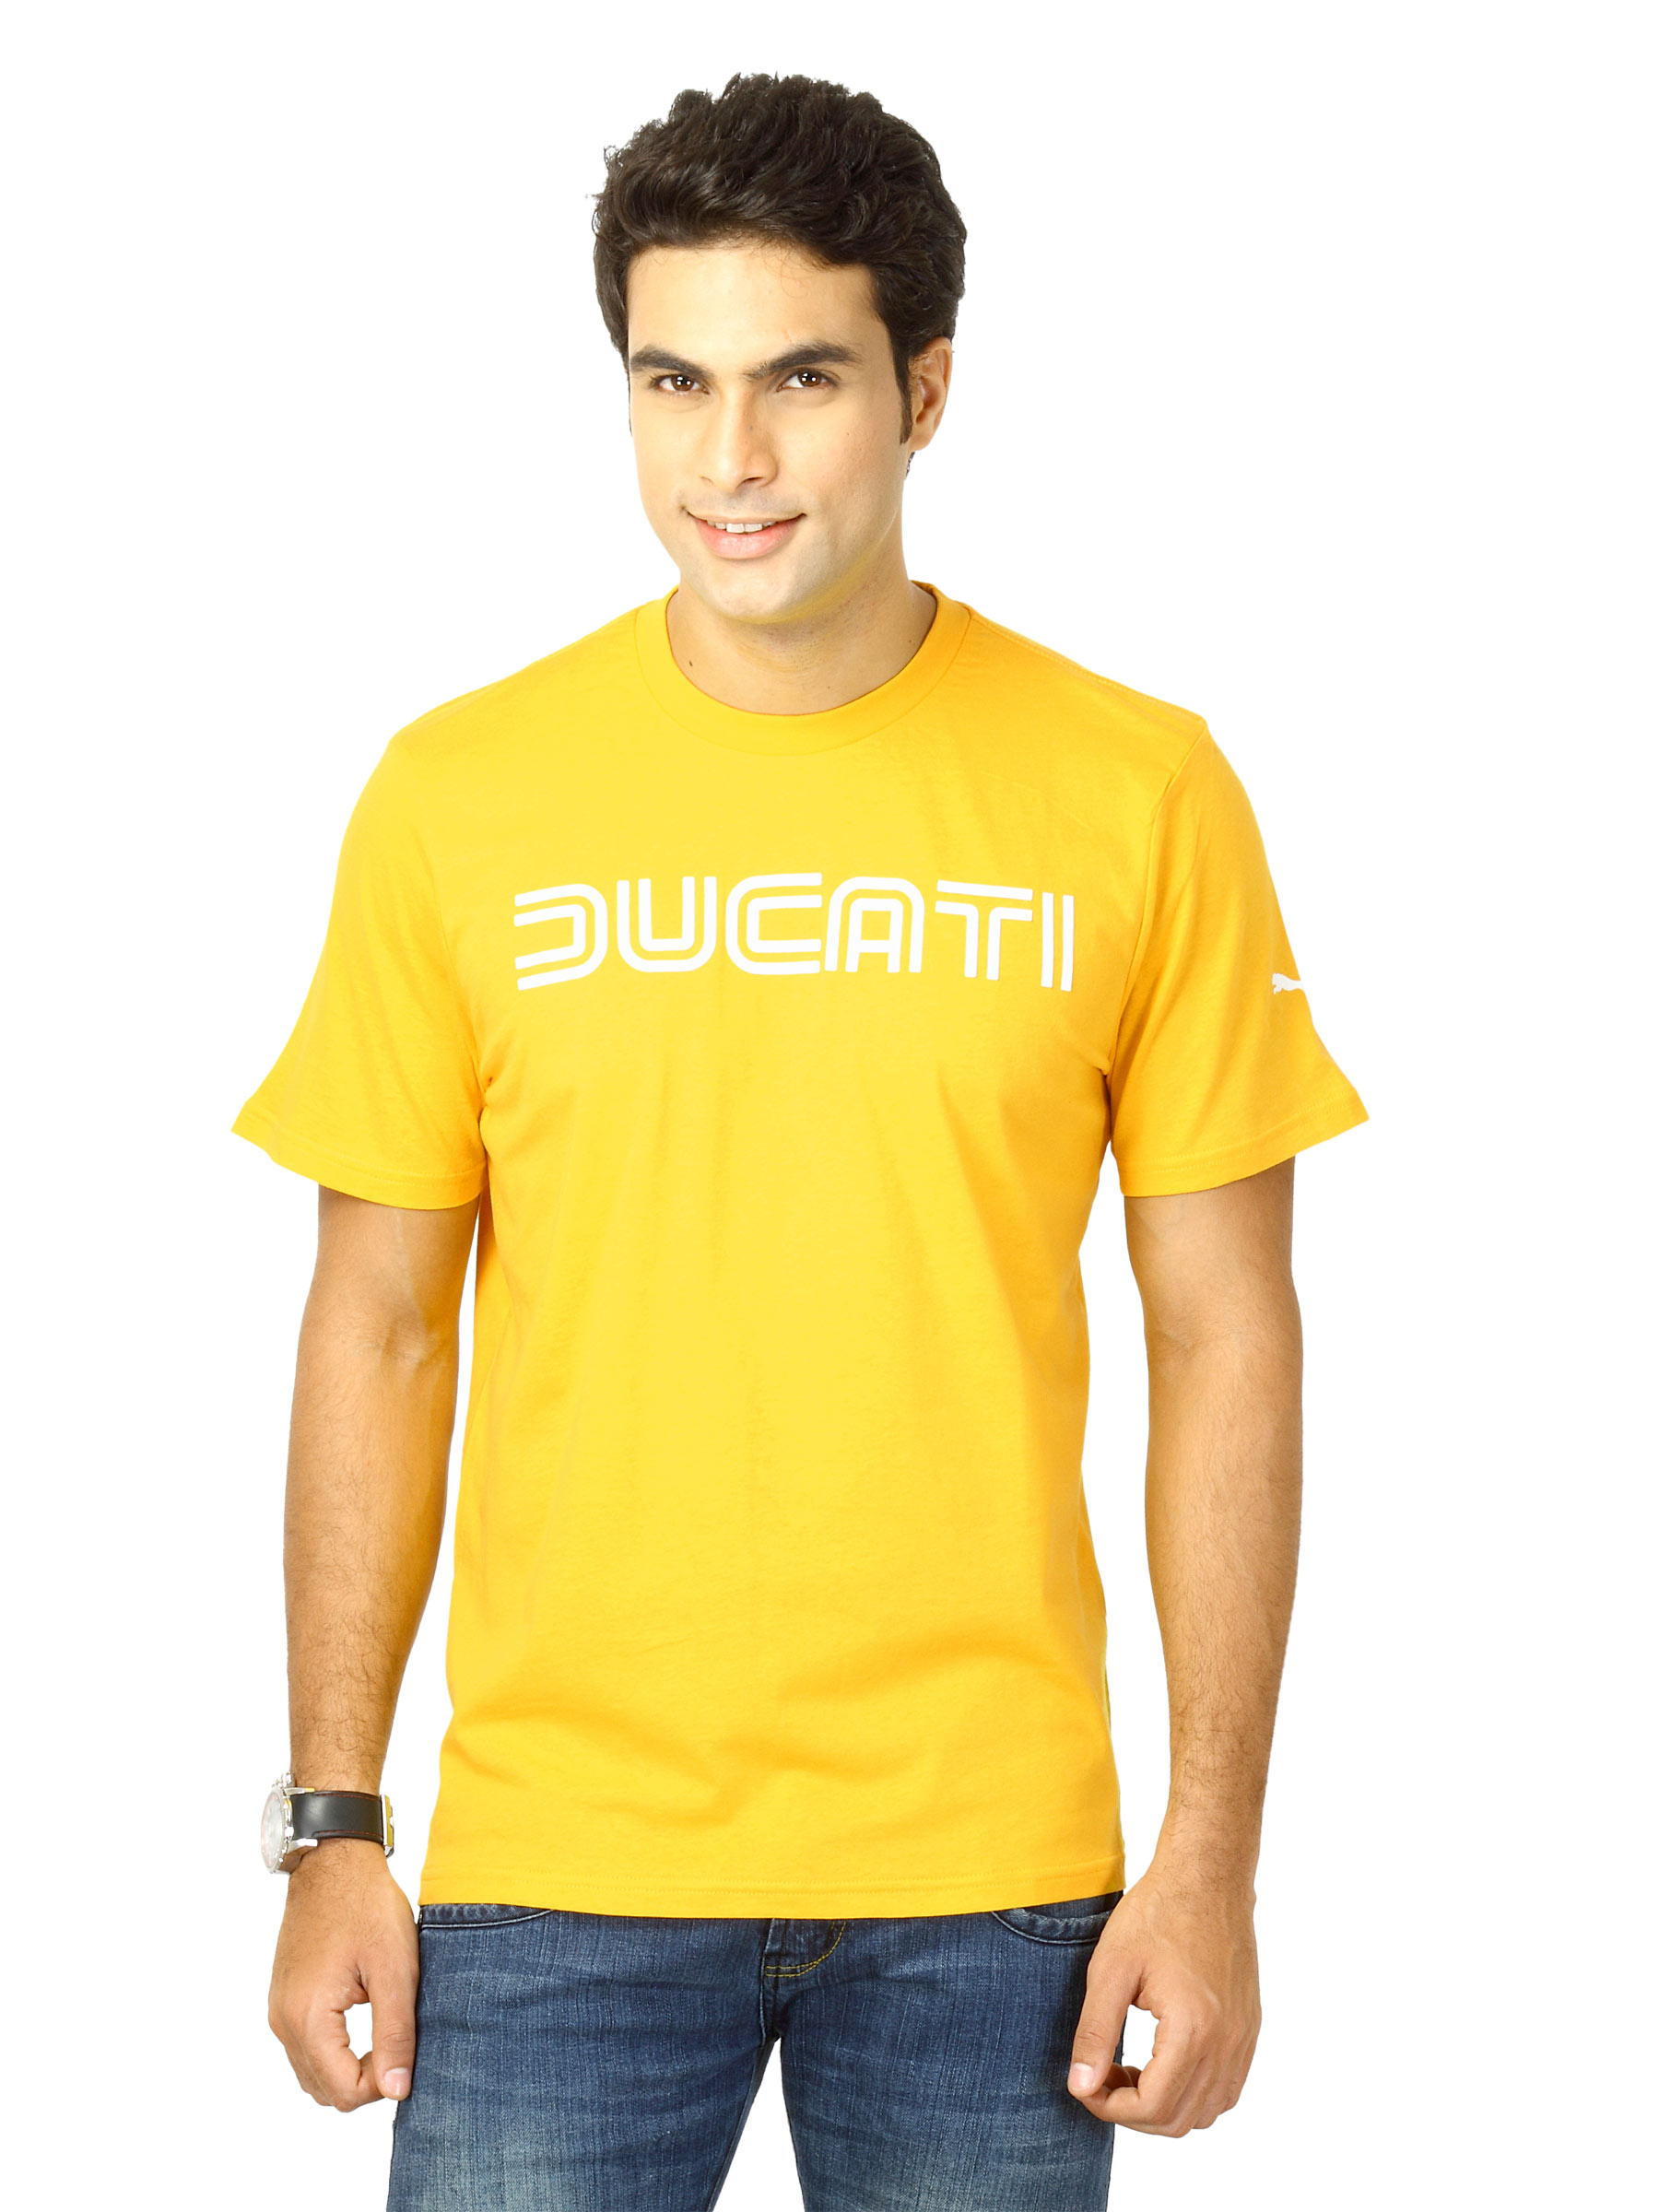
Puma Men ducati logo tee Yellow Tshirts
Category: Apparel / Topwear / Tshirts
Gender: Men
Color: Yellow
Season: Fall 2011
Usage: Casual